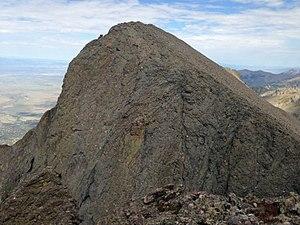
La pointe Challenger, en anglais Challenger Point, est un sommet montagneux américain dans le comté de Saguache, au Colorado. Elle culmine à 4 295 mètres d'altitude dans le groupe des Crestones, dans le chaînon Sangre de Cristo. Elle est protégée au sein de la forêt nationale de Rio Grande.